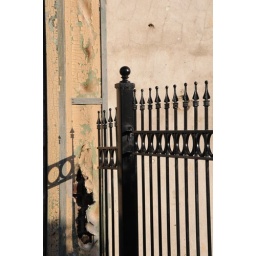
The fence and the hole in the wall